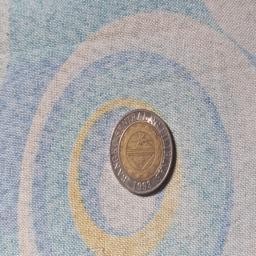
Label: 10_Old_Back